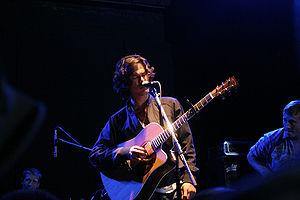
Justin Nozuka est un chanteur, auteur et compositeur canadien né le 29 septembre 1988 à New-York, aux États-Unis.